Tracy Wilson

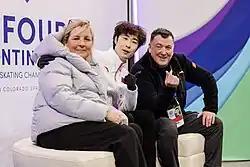
Wilson with Jin Boyang and Brian Orser at the 2023 Four Continents Championships.

In 2006, Wilson and Brian Orser were hired by the Toronto Cricket Skating and Curling Club as consultants to help rebuild the skating program. The two decided to stay and coach there, training kids, adults, and elite skaters.